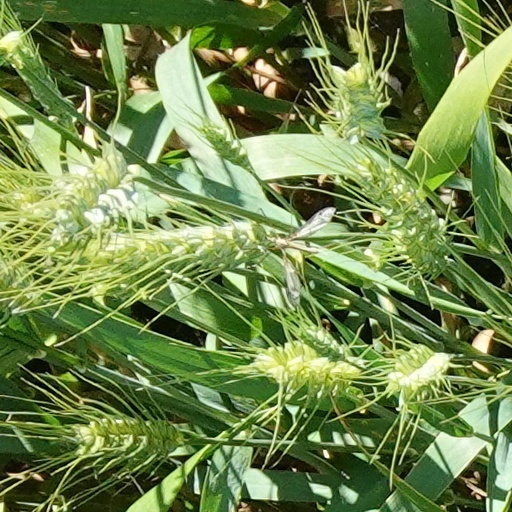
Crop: wheat